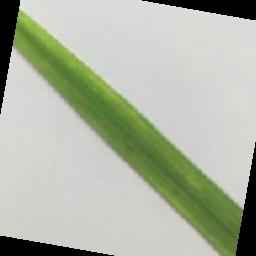
Label: Rice___Brown_Spot